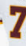
Number: 7